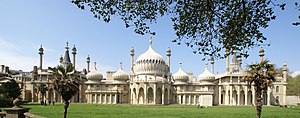
John Nash / Nogle af Nash' værker
John Nash var en britisk arkitekt, som mellem 1800 og 1830 satte afgørende præg på London og Storbritannien gennem sine arbejder for kong Georg 4., både i dennes periode som prinsregent fra 1811 og efter tronbestigelsen i 1820. Nash stod bl.a. for ombygningen af Buckingham Palace i 1820'erne. Da dette byggeri blev for dyrt, blev Nash afskediget i 1829, og da kongen døde året efter, var Nash' storhedsperiode slut.